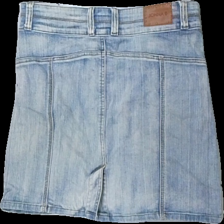
View: back
Type: Skirt
Category: Ladies
Brand: Not in the list
Brand text on label: Jonna B
Colors: Blue
Material: 84% bomull 16% polyester
Pattern: Logo print
Cut: Tight
Size: 36
Season: All
Damage: slitet
Damage location: middle center
Damage 2: slitet
Damage 2 location: middle center
Price range: <50
Recommended usage: Reuse
Description: jeans kjol med dragkedjor